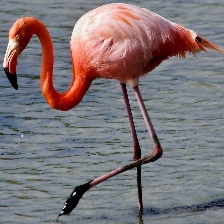
Species: AMERICAN FLAMINGO
Scientific name: PHOENICOPTERUS RUBER